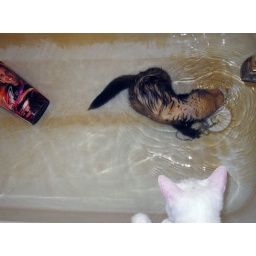
Bouncer watches Eragon, the ferret, swimming in the bathtub when he took his first bath today.